Liturgy of the Hours

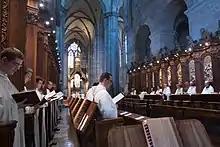
Cistercian monks praying the Liturgy of the Hours in Heiligenkreuz Abbey

The Liturgy of the Hours, Divine Office, or "Opus Dei" ("Work of God") is a set of Catholic prayers comprising the canonical hours, often also referred to as the breviary, of the Latin Church. The Liturgy of the Hours forms the official set of prayers "marking the hours of each day and sanctifying the day with prayer." The term "Liturgy of the Hours" has been retroactively applied to the practices of saying the canonical hours in both the Christian East and West–particularly within the Latin liturgical rites–prior to the Second Vatican Council, and is the official term for the canonical hours promulgated for usage by the Latin Church in 1971. Before 1971, the official form for the Latin Church was the "Breviarium Romanum", first published in 1568 with major editions through 1962.